List of monument and memorial controversies in the United States

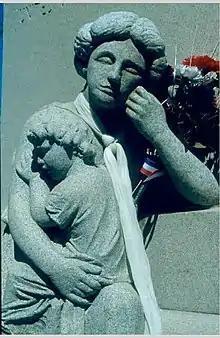
Repaired Ludlow Monument showing scarf covering scar

The first monumental statue in what was to become the United States of America was a sculpture of William Pitt erected at the corner of Meeting and Broad streets in Civic Square in Charleston, SC on July 5, 1770. The South Carolina Assembly had voted to erect the statue after Pitt's role in repealing the stamp act. The standing statue was carved in London by Jooseph Wilton and depicts Pitt in a Classical oratory pose holding Magna Carta.